Diet of Bosnia

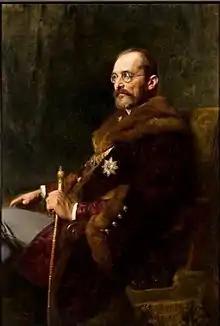
István Tisza

Until World War I, Bosnia and Herzegovina was a separate governing body within the structure of the Austro-Hungarian monarchy. It had a special legal system and a special status in which its citizens were treated as neither Austrians nor Hungarians. Such political subjectivity was mainly reflected through Bosnian Council. But even after the Bosnian Council was abolished, the country still had special legal and political status that was often discussed among the highest representatives of the monarchy.